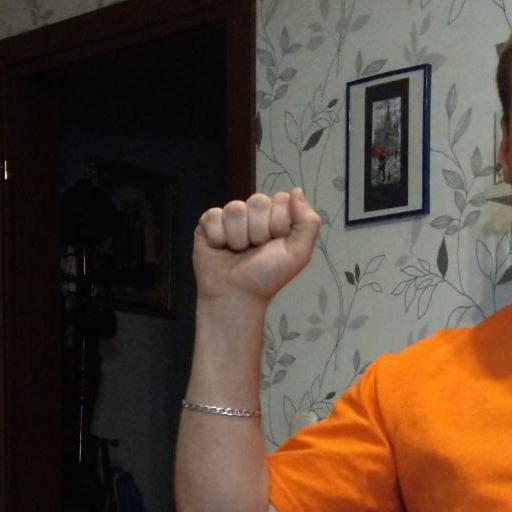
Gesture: fist